The Blue Caftan

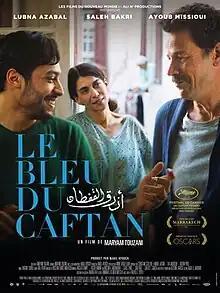
Theatrical release poster

The Blue Caftan (released in France as ) is a 2022 Moroccan Arabic-language drama film directed by Maryam Touzani, and written by Touzani with the collaboration of Nabil Ayouch. It depicts a woman and her closeted gay husband, who run a caftan store in the medina of Salé, Morocco, and hire a young man as an apprentice.